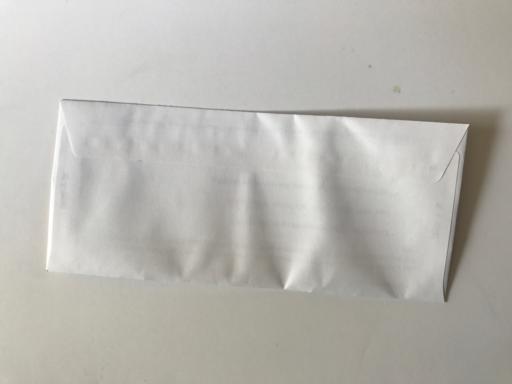
Label: paper